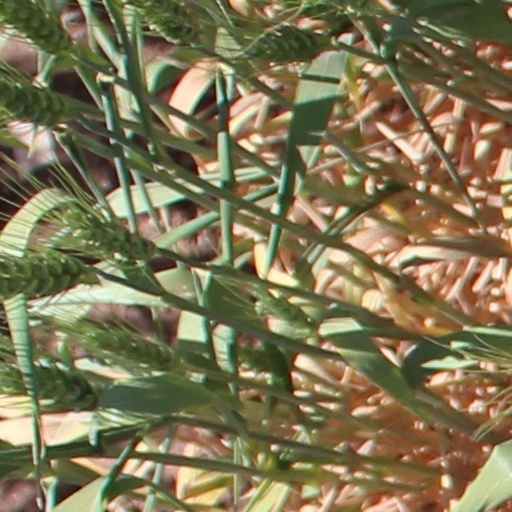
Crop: wheat